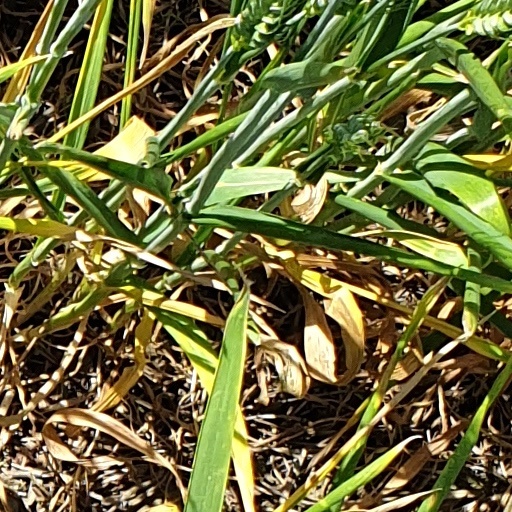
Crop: wheat